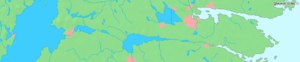
Le Motala Ström est un fleuve de Suède, émissaire du lac Vättern.